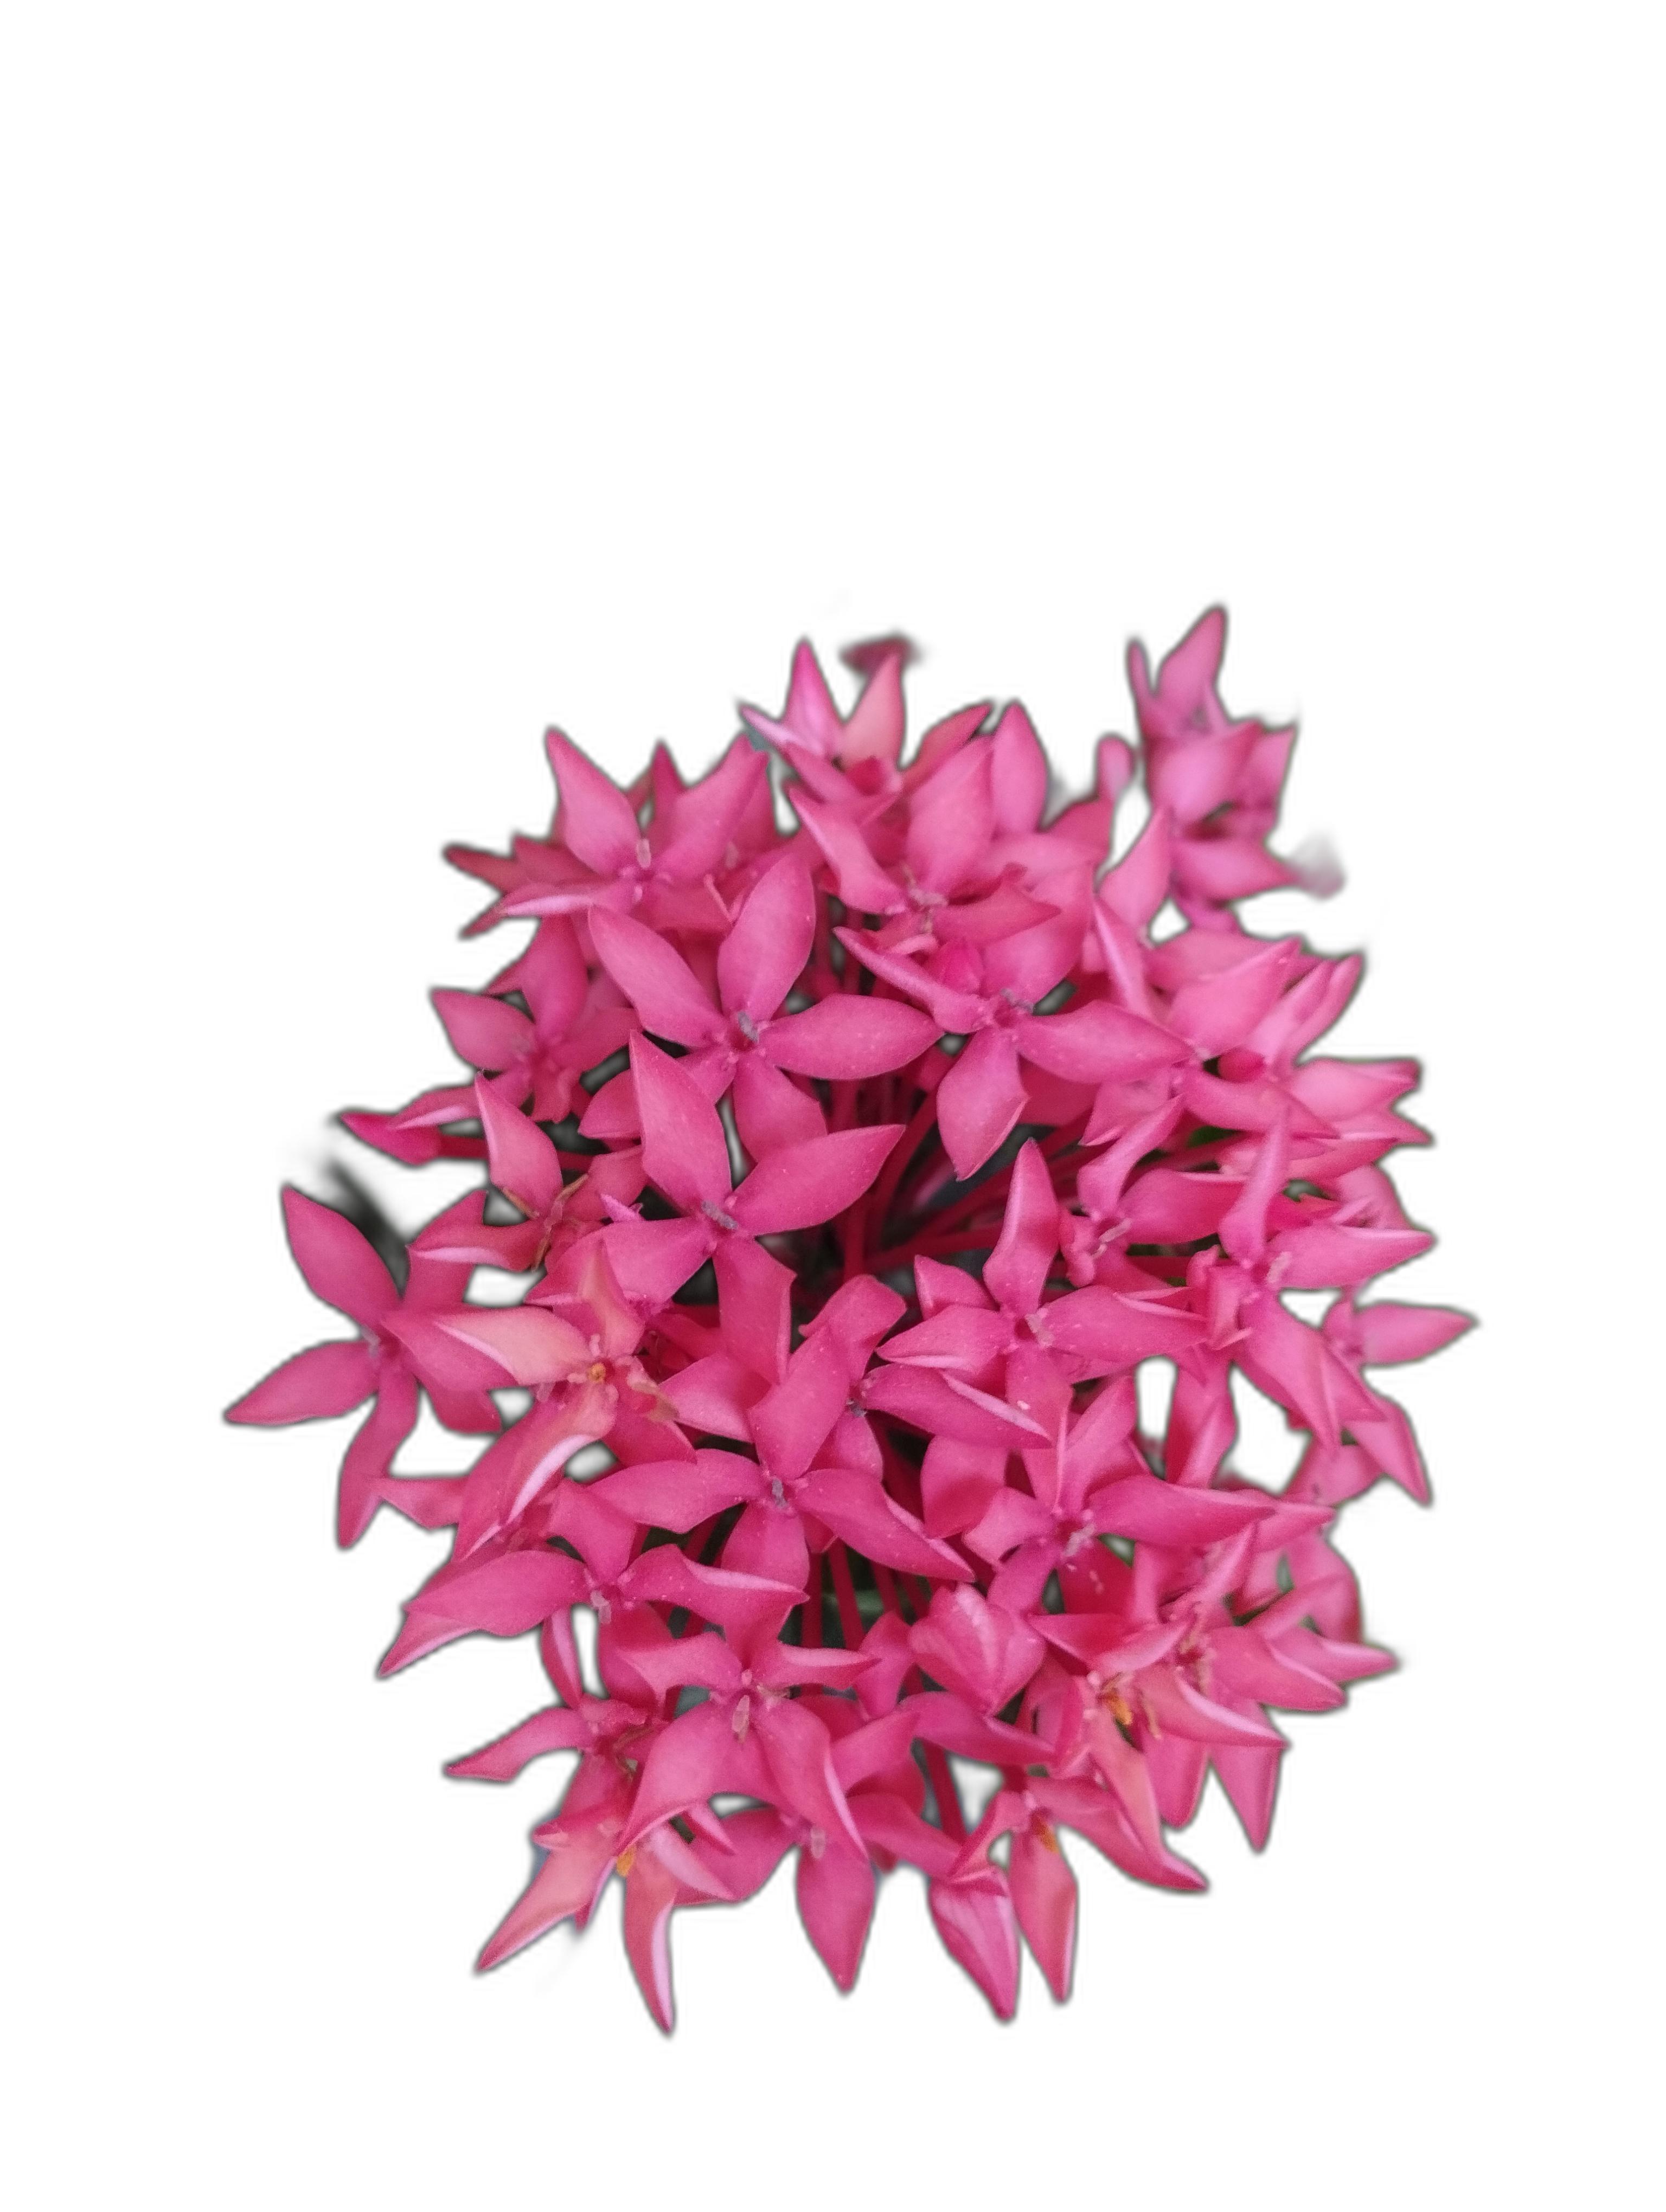
Label: Jungle geranium